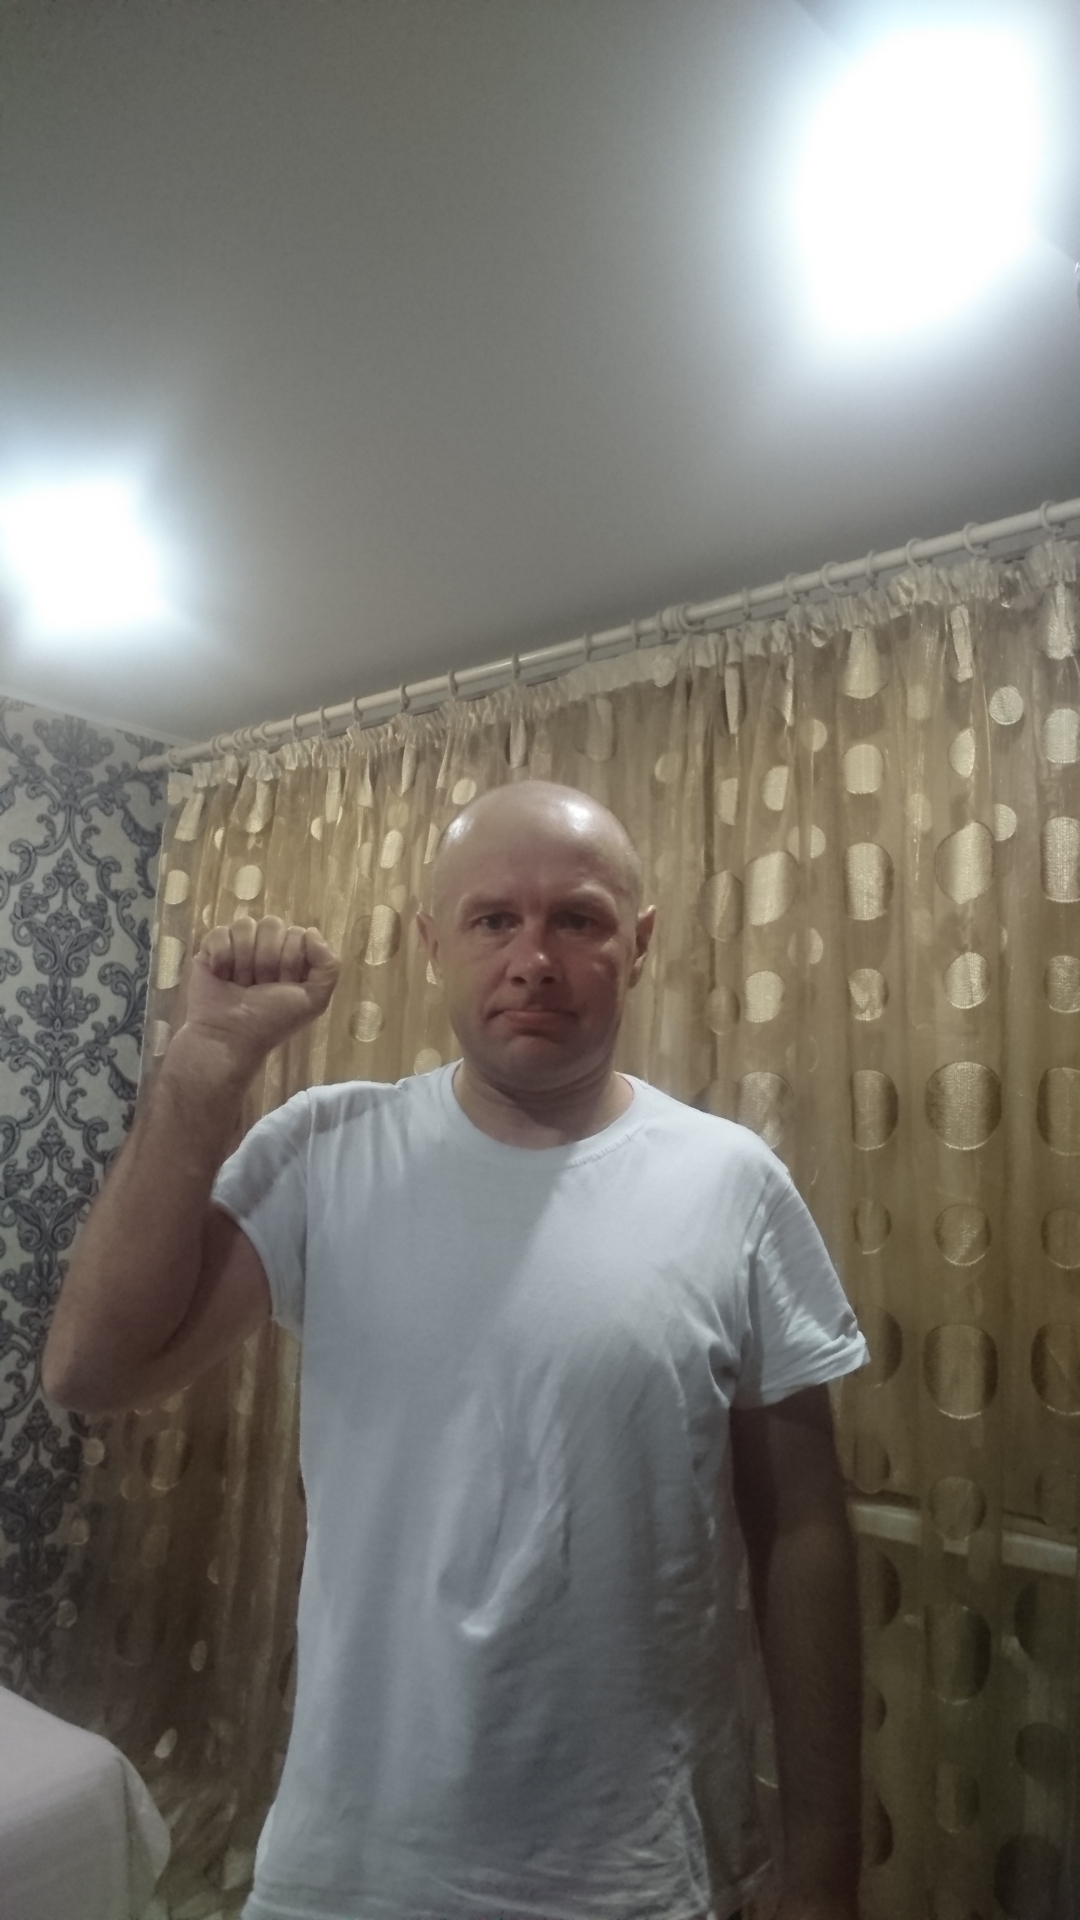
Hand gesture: fist